Limbo (2020 film)

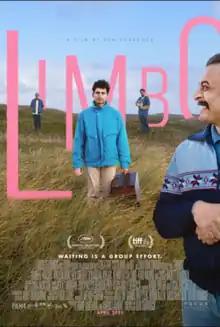
Official poster

Limbo is a 2020 Scottish comedy-drama film, directed by Ben Sharrock. The film centres on four asylum seekers who are staying on a remote island in Scotland, and taking cultural awareness classes, while awaiting the processing of their refugee claims.